East End Methodist Episcopal Church

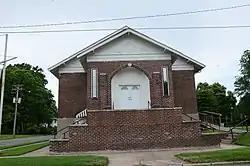

The East End Methodist Episcopal Church (East Washington Avenue Methodist Church; Damascus Spiritual Church) is a historic church at 2401 E. Washington Avenue in North Little Rock, Arkansas. It is a single-story brick structure, with a broad gable roof and a porch extending across part of its front facade. It was built in 1922 for a congregation founded in 1915, and is a fine local example of vernacular Craftsman architecture.